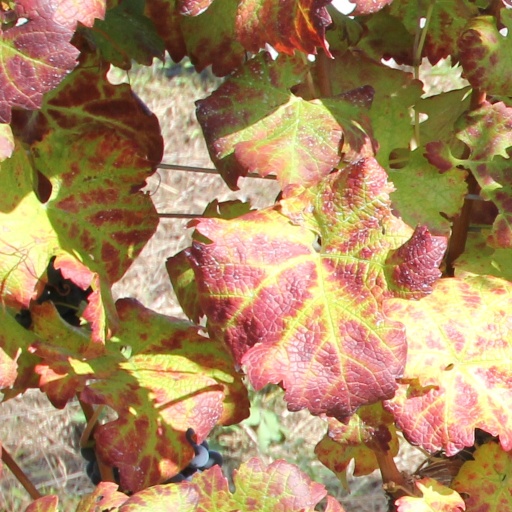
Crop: grape